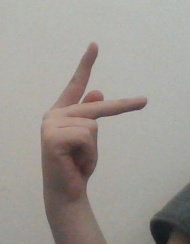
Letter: dha